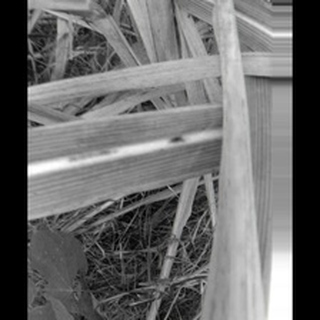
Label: sugarcane_red_rot